Daniel Suárez

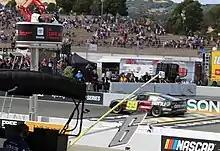
Suárez winning the 2022 Toyota/Save Mart 350

Suárez returned to Trackhouse for the 2022 season after the team acquired multiple charters from Chip Ganassi Racing. In February 2022, Suárez and Trackhouse expanded a sponsorship deal with Freeway Insurance, granting the company primary sponsorship rights for five events throughout the 2022 NASCAR Cup series. At Sonoma, Suárez became the first Mexican-born driver to win a Cup Series race. Suárez was eliminated in the Round of 12 after finishing 36th at the Charlotte Roval. He finished the season at a career-best 10th in the points standings.